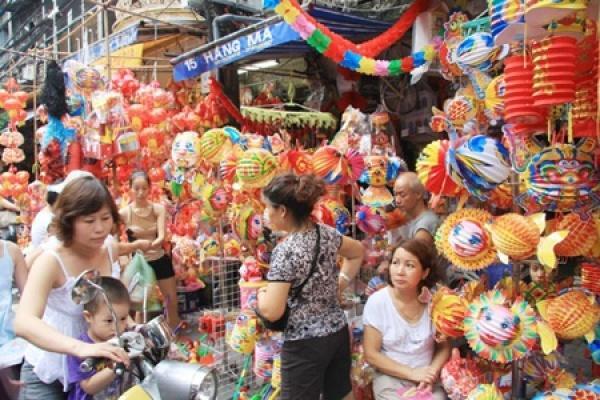
có thể mua lồng đèn trung thu tại cửa hàng có biển hiệu xanh